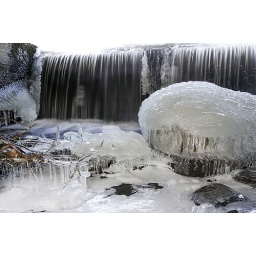
Water rushes past an ice caked rock under the bridge of the Norris Reservation on Saturday.